August Meyszner

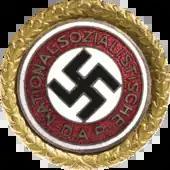
a circular golden badge with a central swastika

As soon as he took office, Meyszner embarked on a thorough re-organisation of all police operations in the occupied territory. He created four police area commands, aligned to the four military area commands, and ten police districts, corresponding to the military district commands. He took under his command the forces of the Serbian puppet government, known as the Serbian State Guard, and also established a number of auxiliary and volunteer police units across the whole territory. One of the units controlled by Meyszner was the Auxiliary Police Troop, recruited from Russian "Volksdeutsche" from the occupied territory but also from Croatia, Bulgaria, Greece and Romania and trained by the Orpo. It was planned to reach a strength of 400 men but little is known about its activities.